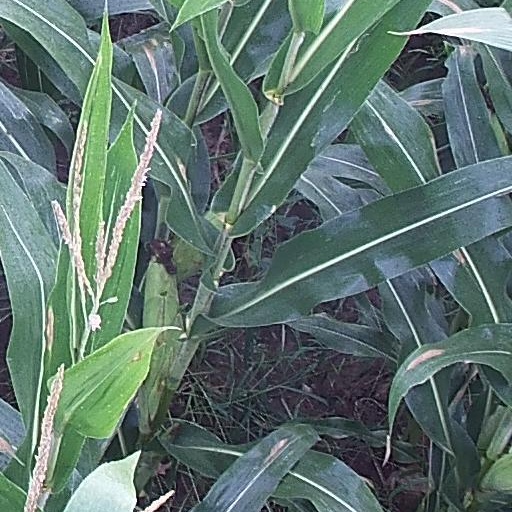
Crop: maize; corn